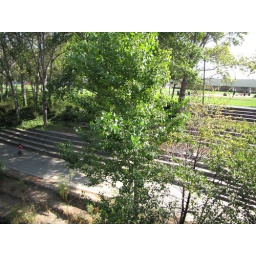
seats steps near river